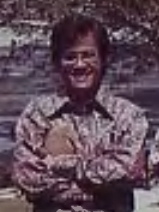
ธวัช วิชัยดิษฐ

| name = ธวัช วิชัยดิษฐ
| image = Tavat Vichaidit (cropped).jpg
| imagesize = 200px
| order = รายนามเลขาธิการนายกรัฐมนตรีของไทย|เลขาธิการนายกรัฐมนตรี
| term_start = 2 ตุลาคม พ.ศ. 2535
| term_end = 20 กรกฎาคม พ.ศ. 2538
| primeminister = ชวน หลีกภัย
| predecessor = วิทย์ รายานนท์
| successor = เดช บุญ-หลง
| birth_place = จังหวัดสุราษฎร์ธานี ประเทศไทย
| death_date = 11 ธันวาคม พ.ศ. 2541 (58 ปี)
| death_place = จังหวัดสุราษฎร์ธานี ประเทศไทย
| party = พรรคประชาธิปัตย์|ประชาธิปัตย์ (2514–2541)
| spouse = วราภรณ์ วิชัยดิษฐ
รองศาสตราจารย์ ธวัช วิชัยดิษฐ (12 พฤศจิกายน พ.ศ. 2483 - 11 ธันวาคม พ.ศ. 2541) อดีตเลขาธิการนายกรัฐมนตรี (ชวน หลีกภัย) และอดีตสมาชิกสภาผู้แทนราษฎรจังหวัดสุราษฎร์ธานี สังกัดพรรคประชาธิปัตย์
ธวัช วิชัยดิษฐ เสียชีวิตในการบินไทย เที่ยวบินที่ 261|เหตุการณ์เครื่องบินสายการบินไทยตก ที่จังหวัดสุราษฎร์ธานี เมื่อปี พ.ศ. 2541 เป็นเหตุการณ์เดียวกันกับที่นายเรืองศักดิ์ ลอยชูศักดิ์ รอดชีวิต
== ประวัติ ==
ธวัช วิชัยดิษฐ เกิดเมื่อวันที่ 12 พฤศจิกายน พ.ศ. 2483 ที่ตำบลบางกุ้ง อำเภอเมืองสุราษฎร์ธานี|อำเภอเมือง จังหวัดสุราษฎร์ธานี เป็นบุตรคนโตของนายสำรวม วิชัยดิษฐ กับนางพิณพาทย์ วิชัยดิษฐ บัญชีแสดงรายการทรัพย์สินและหนี้สินของนายยงยุทธ วิชัยดิษฐ มีน้อง 6 คน ได้แก่
* ยงยุทธ วิชัยดิษฐ รองนายกรัฐมนตรี และรัฐมนตรีว่าการกระทรวงมหาดไทย และเป็นหัวหน้าพรรคเพื่อไทย
* โสภา รัตนางสุ
* เกื้อกูล วิชัยดิษฐ (เสียชีวิตแล้ว)
* พูนสุข นวลย่อง
* สมพล วิชัยดิษฐ
* พันตำรวจโท ไชยันต์ วิชัยดิษฐ (เสียชีวิตแล้ว)
นายธวัช วิชัยดิษฐ สมรสกับนางวราภรณ์ วิชัยดิษฐ (สมบัติศิริ) มีบุตร 2 คน คือ
* นายทวีพงษ์ วิชัยดิษฐ ผู้ว่าการเคหะแห่งชาติ​
* นายชุติพงษ์ วิชัยดิษฐ
ซึ่งทั้งสองสามีภรรยา เสียชีวิตในการบินไทย เที่ยวบินที่ 261|เหตุการณ์เครื่องบินตกเมื่อวันที่ 11 ธันวาคม พ.ศ. 2541 ที่จังหวัดสุราษฎร์ธานี รวมมีผู้เสียชีวิตในเหตุการณ์ครั้งนั้น 101 คน โดยมีผู้รอดชีวิตที่มีชื่อเสียง คือ นายเรืองศักดิ์ ลอยชูศักดิ์ พ่อ - ลูกชาย "ธวัช วิชัยดิษฐ์" อดีตเลขานายกฯ เช็คบิลย้อนหลัง“แอร์บัส” ตกที่สุราษฏร์ ฟ้องละเมิดเรียก 100 ล้าน ระบุขาดความรอบคอบในการผลิต
== การศึกษา ==
ธวัช วิชัยดิษฐ จบชั้นมัธยมศึกษาจากโรงเรียนสุราษฎร์ธานีสำเร็จการศึกษาระดับปริญญาตรี ด้านการศึกษา จากมหาวิทยาลัยศรีนครินทรวิโรฒ ในปี พ.ศ. 2507 ปริญญาโทด้านรัฐประศาสนศาสตร์ (เกียรตินิยมดี) จากสถาบันบัณฑิตพัฒนบริหารศาสตร์ และจาก มหาวิทยาลัยวิสคอนซิน แมดิสัน จากนั้นจึงได้ศึกษาจนสำเร็จการศึกษาระดับปริญญาเอก ด้านรัฐประศาสนศาสตร์ จาก มหาวิทยาลัยวิสคอนซิน แมดิสัน เมื่อปี พ.ศ. 2516 นอกจากนั้นได้ผ่านการศึกษาอบรมปริญญาและเข็มรัฎฐาภิรักษ์ จากวิทยาลัยป้องกันราชอาณาจักร และได้ประกาศนียบัตร (กิตติมศักดิ์) วิทยาลัยทัพอากาศอีกด้วย
== ประวัติการทำงาน ==
ธวัช วิชัยดิษฐ เริ่มรับราชการที่คณะรัฐประศาสนศาสตร์ สถาบันบัณฑิตพัฒนบริหารศาสตร์ ต่อจากนั้นจึงได้รับตำแหน่งทางวิชาการเป็นรองศาสตราจารย์ และเป็นคณบดีคณะรัฐประศาสนศาสตร์ ในปี พ.ศ. 2519 ถึง พ.ศ. 2521 ต่อมาในปี พ.ศ. 2528 จึงได้รับการแต่งตั้งให้ดำรงตำแหน่ง ผู้ว่าการการประปาส่วนภูมิภาค
ในวงการการเมือง ดร.ธวัช เคยดำรงตำแหน่งรองเลขาธิการพรรคพลังใหม่ ต่อมาได้เข้ามารับตำแหน่งเป็นสมาชิกสภานิติบัญญัติแห่งชาติ ในปี พ.ศ. 2534 และเป็นเลขาธิการนายกรัฐมนตรี (ชวน หลีกภัย) ในปี พ.ศ. 2535 คำสั่งสำนักนายกรัฐมนตรี ที่ ๒๐๒/๒๕๓๕ เรื่อง แต่งตั้งข้าราชการการเมือง ถึง พ.ศ. 2538 ประวัติเลขาธิการนายกรัฐมนตรี และเป็นสมาชิกสภาผู้แทนราษฎรจังหวัดสุราษฎร์ธานีอีกด้วย
== เครื่องราชอิสริยาภรณ์ ==
ราชกิจจานุเบกษา, ประกาศสำนักนายกรัฐมนตรี เรื่อง พระราชทานเครื่องราชอิสริยาภรณ์ เล่ม ๑๑๐ ตอนที่ ๒๐๐ ง ฉบับพิเศษ หน้า ๑, ๓ ธันวาคม ๒๕๓๖
ราชกิจจานุเบกษา, ประกาศสำนักนายกรัฐมนตรี เรื่อง พระราชทานเครื่องราชอิสริยาภรณ์ , เล่ม ๑๐๙ ตอนที่ ๑๕๔ ง ฉบับพิเศษ หน้า ๕, ๔ ธันวาคม ๒๕๓๕
== อ้างอิง ==
หมวดหมู่:บุคคลจากอำเภอเมืองสุราษฎร์ธานี
หมวดหมู่:อาจารย์คณะรัฐศาสตร์
หมวดหมู่:รองศาสตราจารย์
หมวดหมู่:นักการเมืองไทย
หมวดหมู่:เลขาธิการนายกรัฐมนตรีไทย
หมวดหมู่:สมาชิกสภาผู้แทนราษฎรจังหวัดสุราษฎร์ธานี
หมวดหมู่:สมาชิกสภานิติบัญญัติแห่งชาติ
หมวดหมู่:พรรคพลังใหม่
หมวดหมู่:นักการเมืองพรรคประชาธิปัตย์
หมวดหมู่:บุคคลจากโรงเรียนสุราษฎร์ธานี
หมวดหมู่:บุคคลจากคณะศึกษาศาสตร์ มหาวิทยาลัยศรีนครินทรวิโรฒ
หมวดหมู่:บุคคลจากคณะรัฐประศาสนศาสตร์ สถาบันบัณฑิตพัฒนบริหารศาสตร์
หมวดหมู่:บุคคลจากวิทยาลัยป้องกันราชอาณาจักร
หมวดหมู่:บุคคลจากมหาวิทยาลัยวิสคอนซิน แมดิสัน
หมวดหมู่:ผู้ได้รับเครื่องราชอิสริยาภรณ์ ม.ป.ช.
หมวดหมู่:ผู้ได้รับเครื่องราชอิสริยาภรณ์ ม.ว.ม.
หมวดหมู่:เสียชีวิตจากอุบัติเหตุทางการบินในประเทศไทย